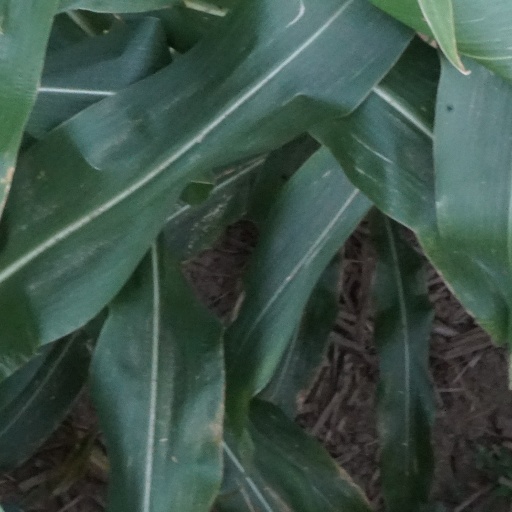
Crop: maize; corn